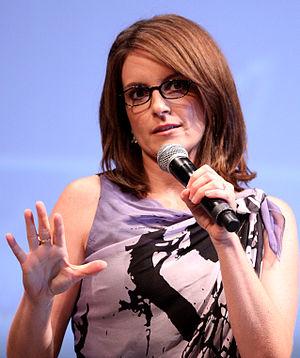
Crazy Night ou Méchante soirée au Québec est un film américain réalisé par Shawn Levy, sorti en 2010.
30 Rock est une série télévisée américaine en 138 épisodes de 25 minutes créée par Tina Fey et diffusée entre le 11 octobre 2006 et le 31 janvier 2013 sur le réseau NBC et en simultané sur Citytv au Canada.
Megamind est un film d'animation américain réalisé par Tom McGrath, et sorti au cinéma en 2010. Le film a fait sa première apparition aux États-Unis le 5 novembre 2010. Dans la version originale, le film inclut les voix originales de Will Ferrell, Tina Fey, Jonah Hill, David Cross et Brad Pitt. En France, le film est paru le 15 décembre 2010. Il est disponible en DVD et Blu-Ray depuis le 15 avril 2011. Le doublage français inclut les voix de Kad Merad et Franck Dubosc.